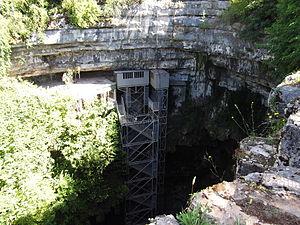
Le Gouffre de Padirac